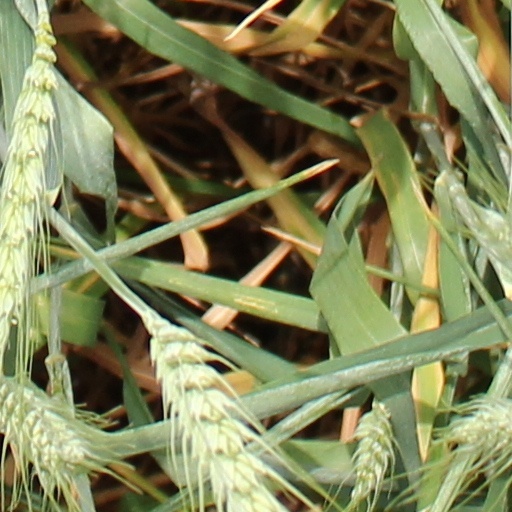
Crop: wheat